Jess Willard

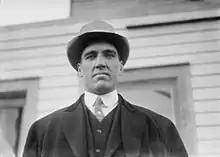
Willard in 1913

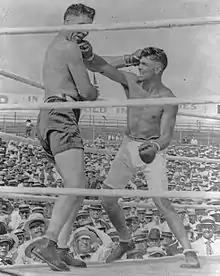
Willard (left) taking a punch to the chin from Jack Dempsey (right).

On April 5, 1915, in front of a huge crowd at the new Oriental Park Racetrack in Havana, Cuba, he knocked out champion Jack Johnson in the 26th round to win the world heavyweight boxing championship. Johnson later said he had intentionally lost the fight, despite the fact there is evidence of Willard winning fairly, which can be seen clearly in the recorded footage, as well as the comments Johnson made to his cornermen between rounds and immediately after the fight, and that he bet $2500 on himself to win. Willard said, "If he was going to throw the fight, I wish he'd done it sooner. It was hotter than hell out there." Johnson later acknowledged lying about throwing the fight after footage of the fight was made widely available in the United States. Shortly after the fight, Jack Johnson had actually accepted defeat gracefully saying, "Willard was too much for me, I just didn't have it."